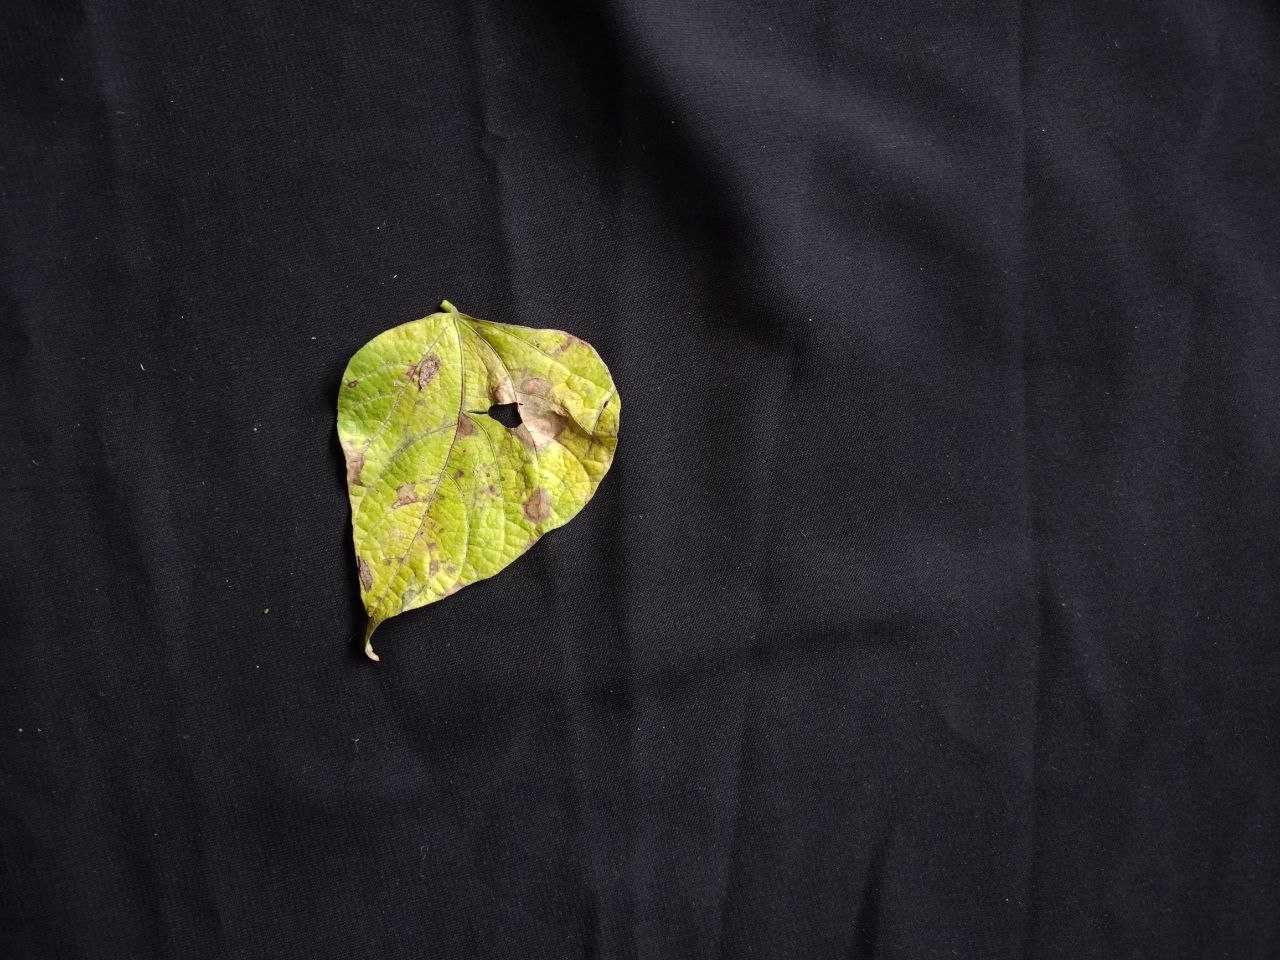
Crop: bean
Leaf condition: Blight